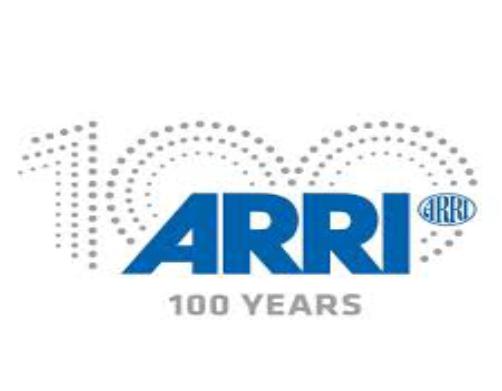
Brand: Arri
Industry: Clothes